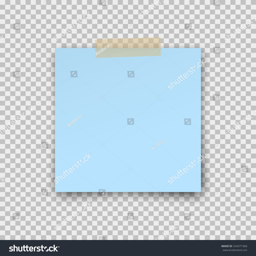
paper sheet on sticky tape with shadow isolated on a transparent background .